Hiranai

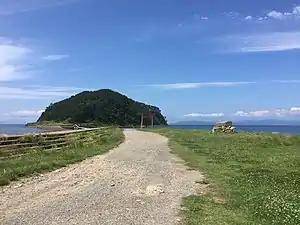
Ōshima Island, part of Asamushi-Natsudomari Prefectural Natural Park, from Natsudomari Peninsula.

Hiranai occupies the Natsudomari Peninsula, the northern end of the Ōu Mountain Range that juts into central Mutsu Bay. The town's population is concentrated near the Japan National Route 4 passing through the east and west of the town and the Aoimori Railway Line (formerly the Tōhoku Main Line). The town office is in the settlement of Kominato, the central part of Hiranai centered around the valley of the Kominato River. The Kominato River begins in the mountains in the south of Hiranai, and flows north through the mountains until it reaches the flat land the town is situated on. After passing through Kominato, it joins the Morita River, which empties into Mutsu Bay shortly after their confluence. The southern part of Hiranai is mainly mountainous. The edges of the town make up the bulk of the Asamushi-Natsudomari Prefectural Natural Park.